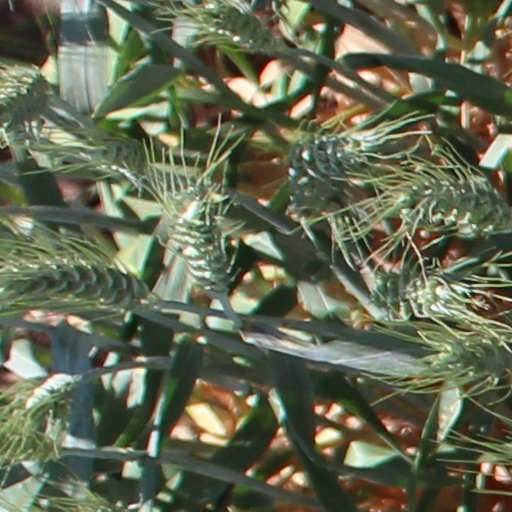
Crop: wheat